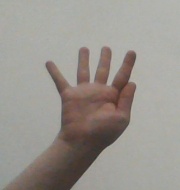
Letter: sheen